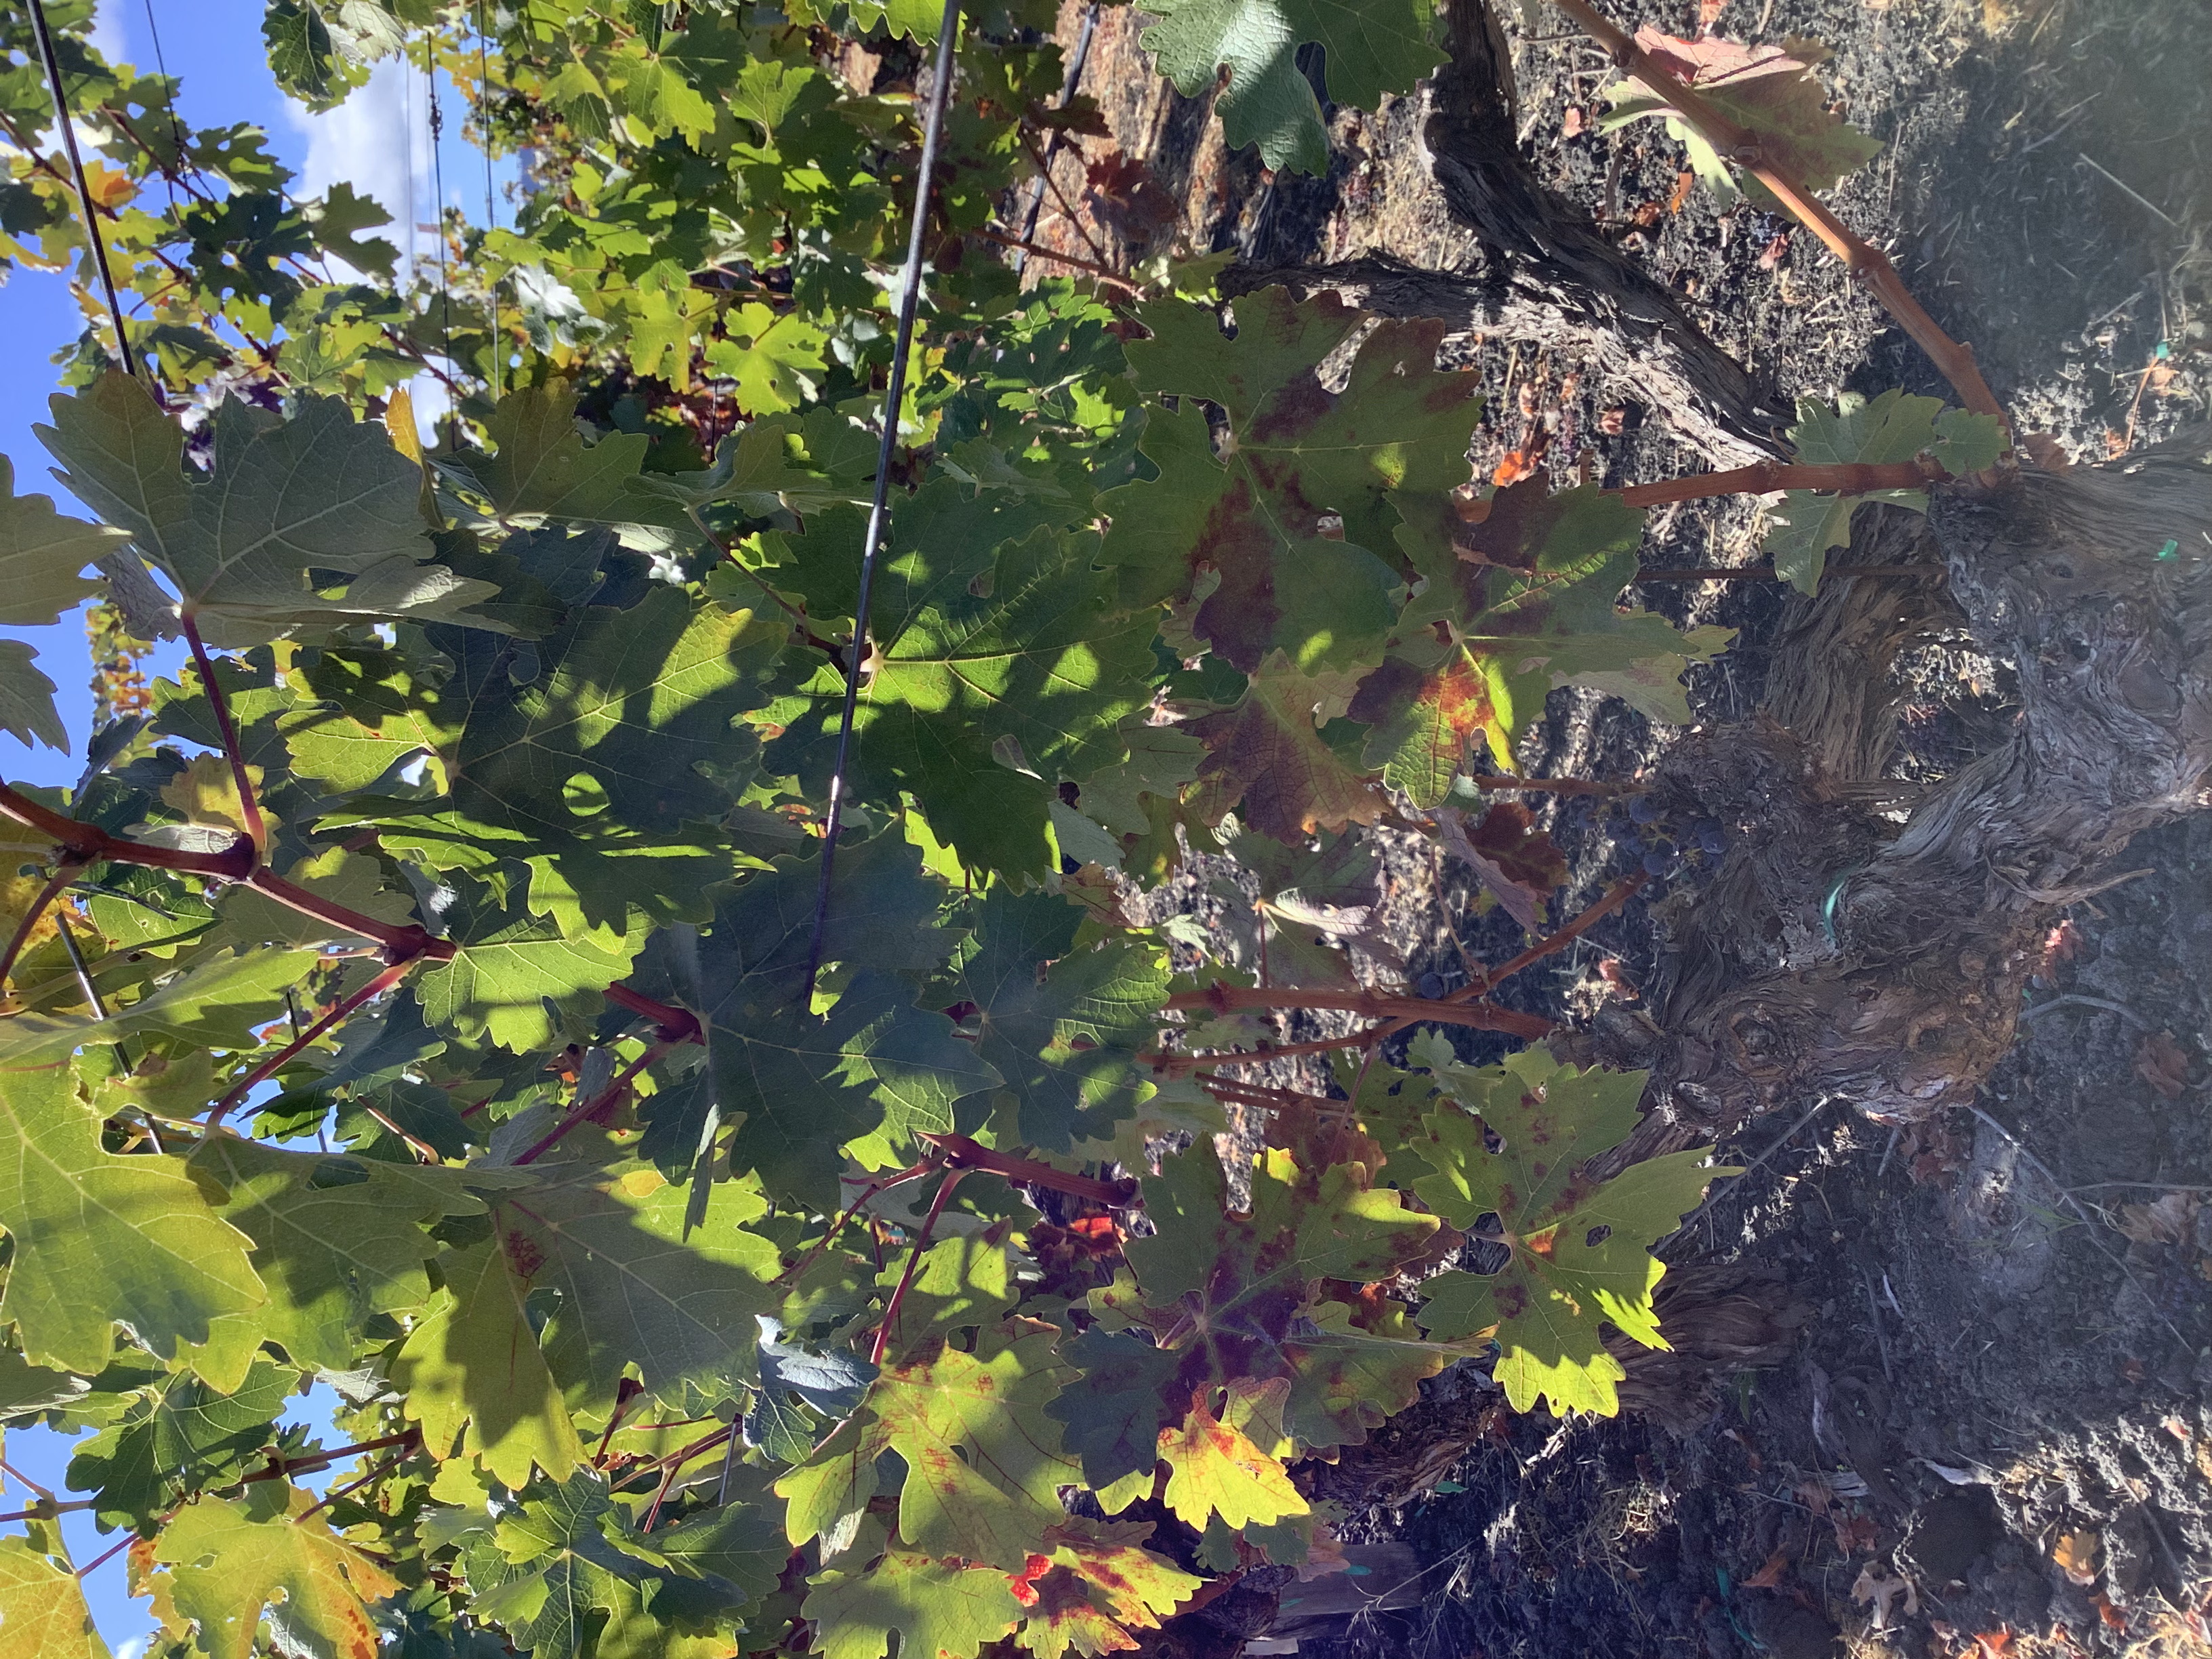
Label: Red Blotch